Great Flood of 1993

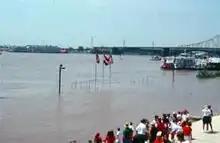
View of St. Louis riverfront during the Great Flood

Above-normal rainfall and below-normal temperatures beginning in the summer of 1992 resulted in above-normal soil moisture and reservoir levels in the Missouri and Upper Mississippi River basins. This weather pattern persisted throughout the following autumn. During the winter of 1992–93, the region experienced heavy snowfall. These conditions were followed by persistent spring weather patterns that produced storms over the same locations. Soils across much of the affected area were saturated by June 1, with additional rainfall all running off into streams and rivers, instead of soaking into the ground. These wet-weather conditions contrasted sharply with the droughts and heat waves experienced in the southeastern United States.